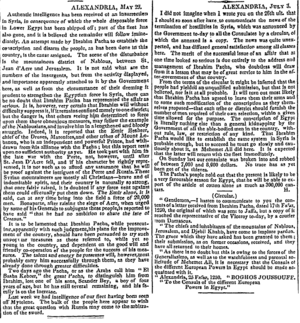
La révolte de Palestine est un soulèvement qui se déroule de mai à août 1834 à la suite de la première guerre égypto-ottomane, alors que la Syrie ottomane est temporairement détachée de l'Empire ottoman et placée sous la tutelle de Méhémet Ali, pacha d'Égypte, devenu pratiquement indépendant. Ce mouvement rassemble surtout des paysans, mécontents de la fiscalité et de la conscription introduits par l'administration égyptienne, mais aussi certains notables et des Bédouins. La révolte est écrasée par Ibrahim Pacha, fils de Méhémet Ali. La Palestine reste sous domination égyptienne jusqu'à la deuxième guerre égypto-ottomane où l'intervention des puissances occidentales la restitue au sultan.